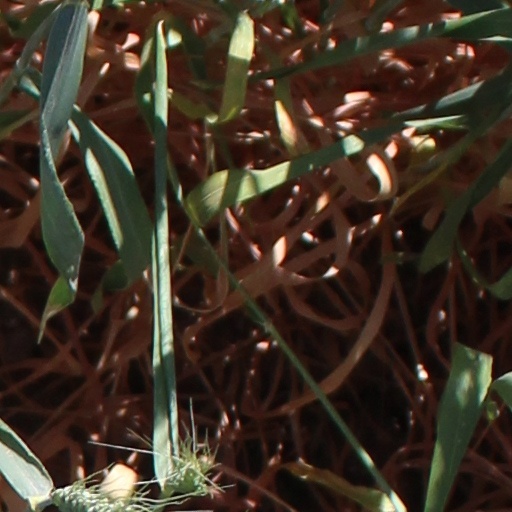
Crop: wheat